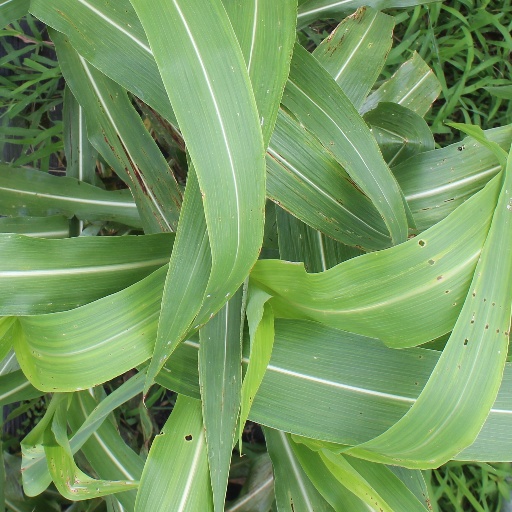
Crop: sorghum